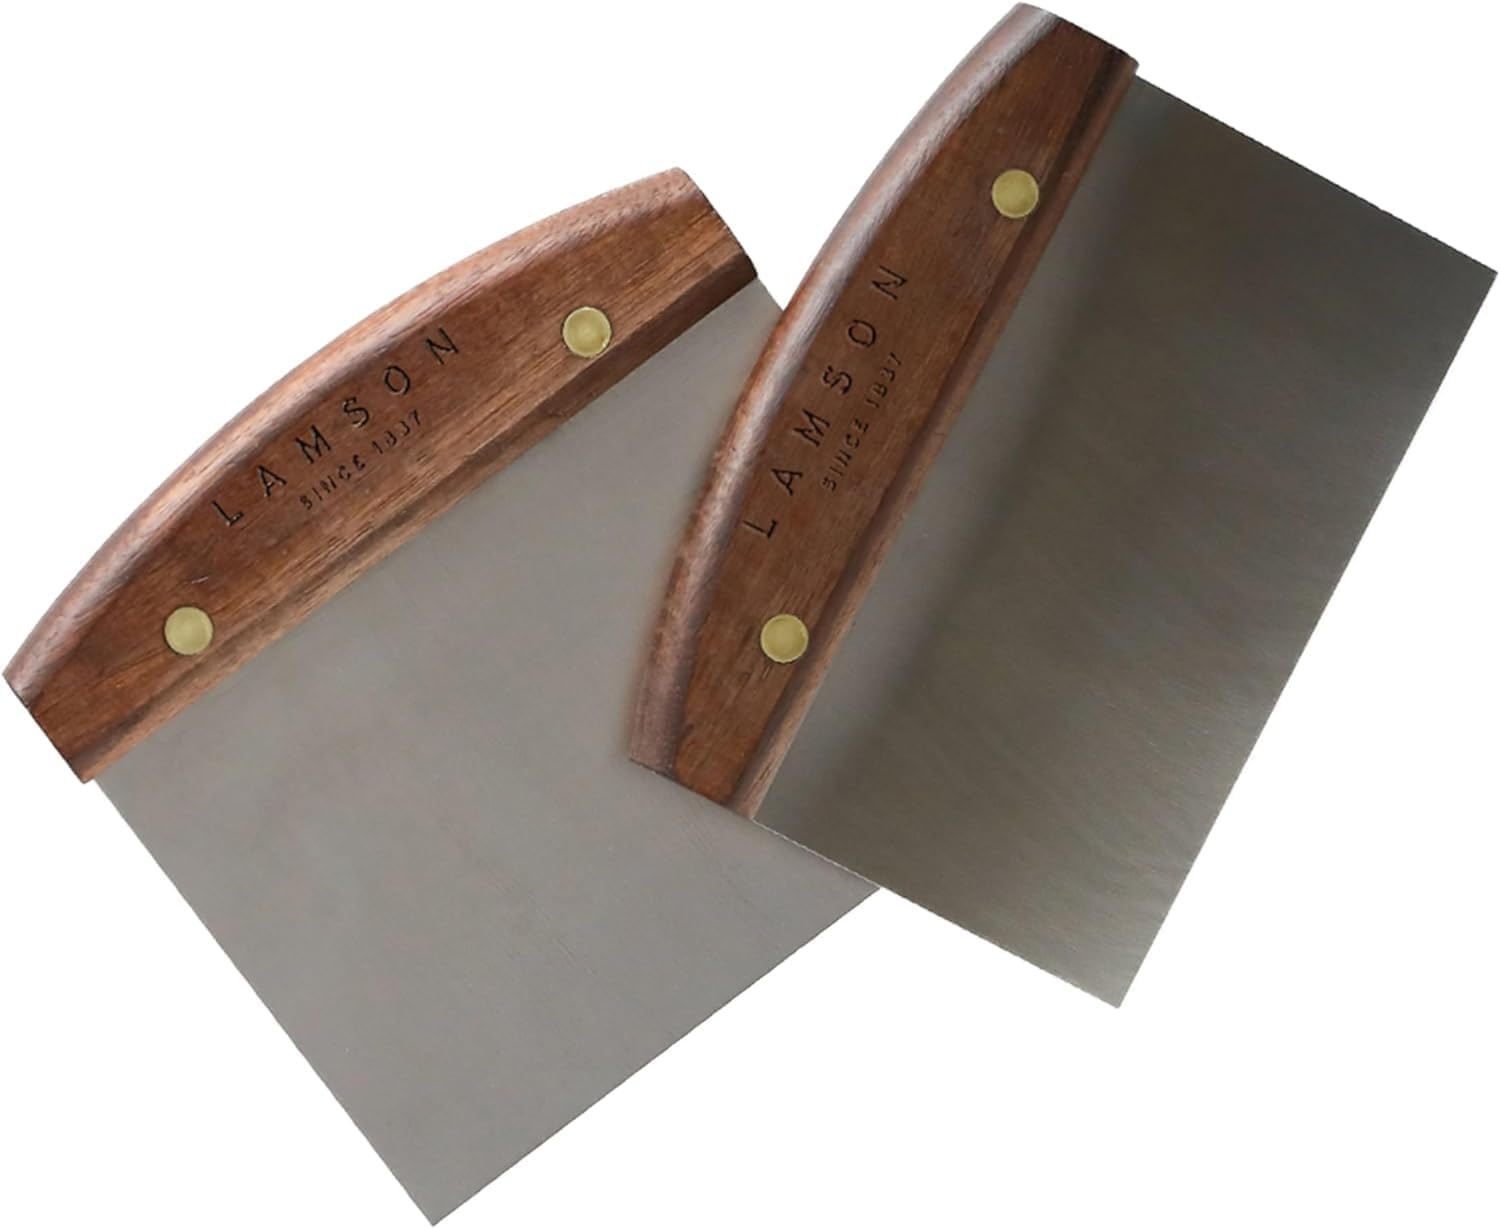
Lamson 3" x 6" and 4" x 6" Dough (Bench) Scraper with Walnut Handle
Overview Material : High-Carbon Stainless Steel Brand : Lamson Is Dishwasher Safe : No Shape : Rectangular Handle Material : Walnut Wood About this item The Lamson Extra long dough scraper is the ideal tool for lifting and turning soft bread and pastry doughs Hardened and tempered with high-carbon stainless steel Riveted walnut handles that are unusually hard (natural color may vary from tool to tool) To enjoy your Lamson walnut tools for years to come, hand wash only and when the wood appears Dry, treat with mineral oil Made in the USA
Brand: LamsonKitchenKnivesTools
Category: Home & Garden > Kitchen & Dining > Kitchen Tools & Utensils > Kitchen Scrapers > Bench Scrapers